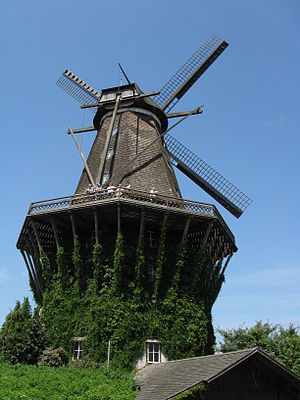
Det internationale møllemuseum i Gifhorn / Møllerne / Tysk Galleri-hollænder ’’Sanssouci’’
Sanssouci -møllen
Det Internationale Vindmølle- og Vandmøllemuseum i Gifhorn, Niedersachsen, Tyskland er et frilandsmuseum med nogle for europæiske forhold enestående attraktioner. På museets ca. 16 hektar store frilandsareal befinder der sig 15 bygningsværker, der enten er originale eller nøjagtige kopier af møller fra 12 forskellige lande. Hver enkelt mølles omgivelser er udformet som typiske for oprindelseslandets topografi. I tilknytning til møllerne er der forskellige for mølleriet typiske genstande. Hovedbygningen indeholder bl.a. ca. 50 nøjagtige modeller af forskellige mølletyper fra det meste af verden.